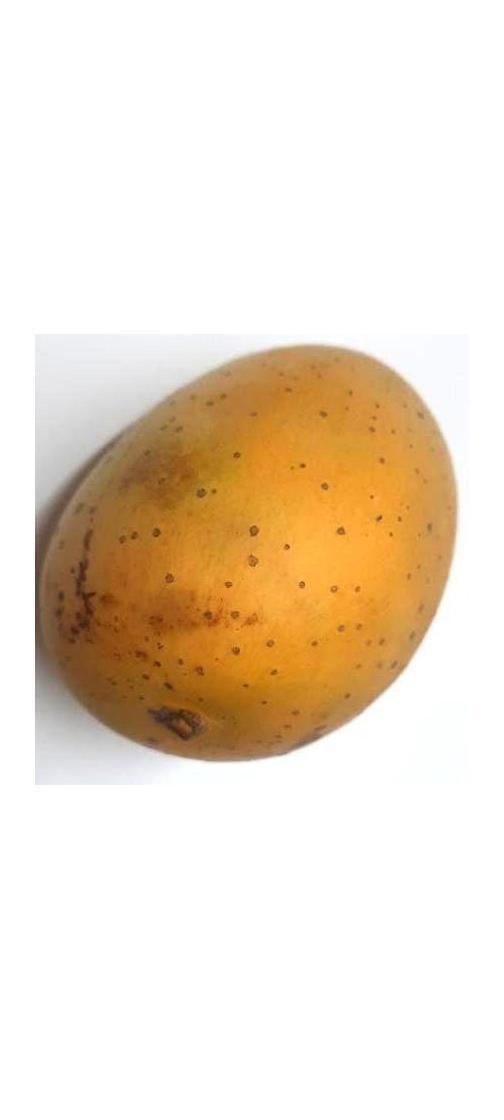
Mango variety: Gourmoti